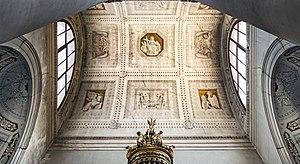
L'église Nome di Gesù est une église catholique de Venise, en Italie.